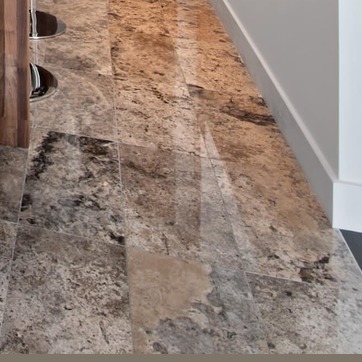
Material: polishedstone